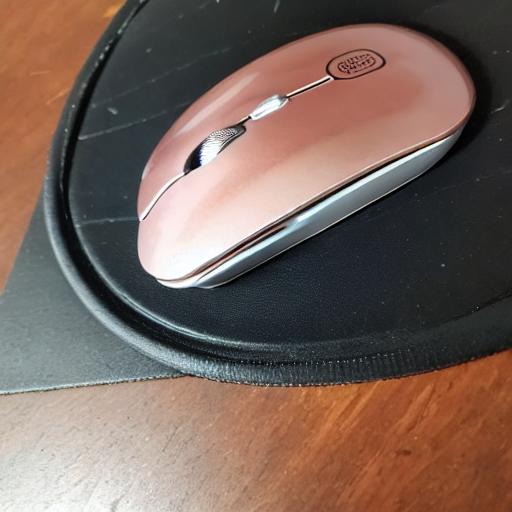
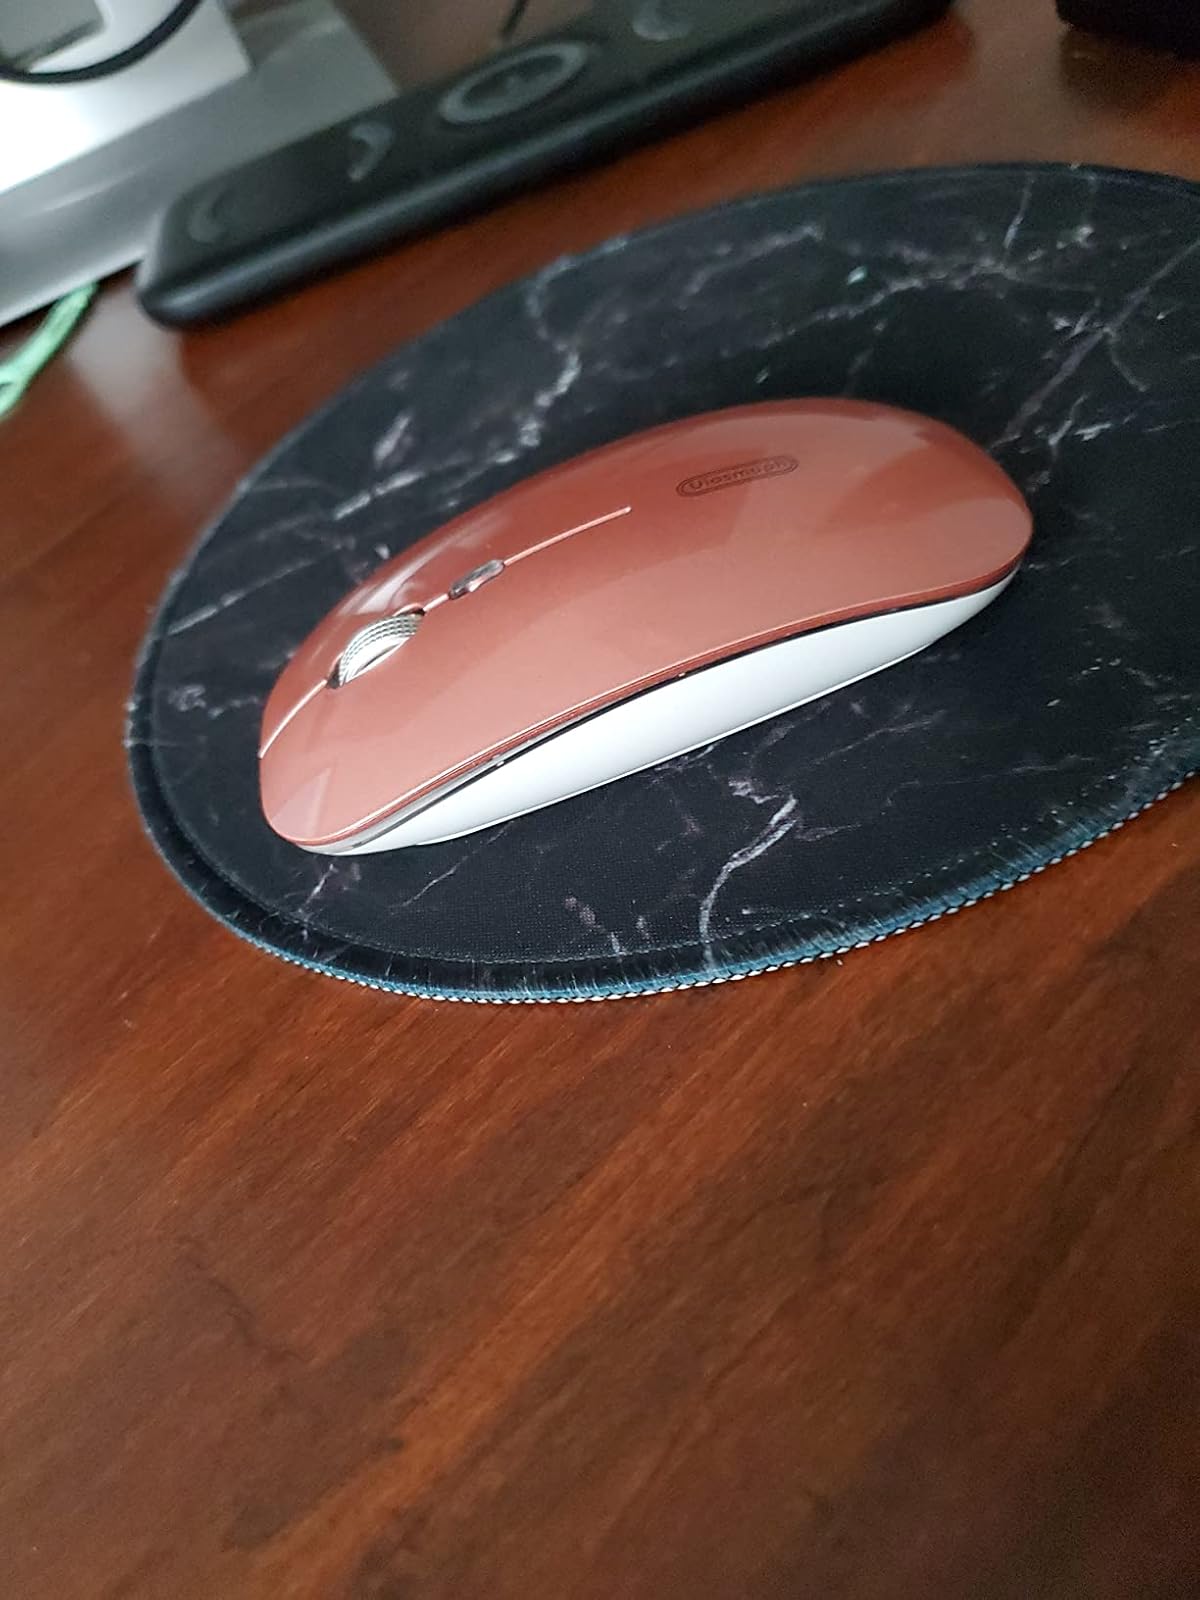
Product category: mouse
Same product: no